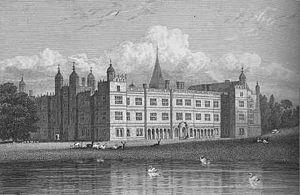
Burghley House est une vaste résidence de campagne britannique située près de Stamford, dans le Cambridgeshire, en Angleterre.